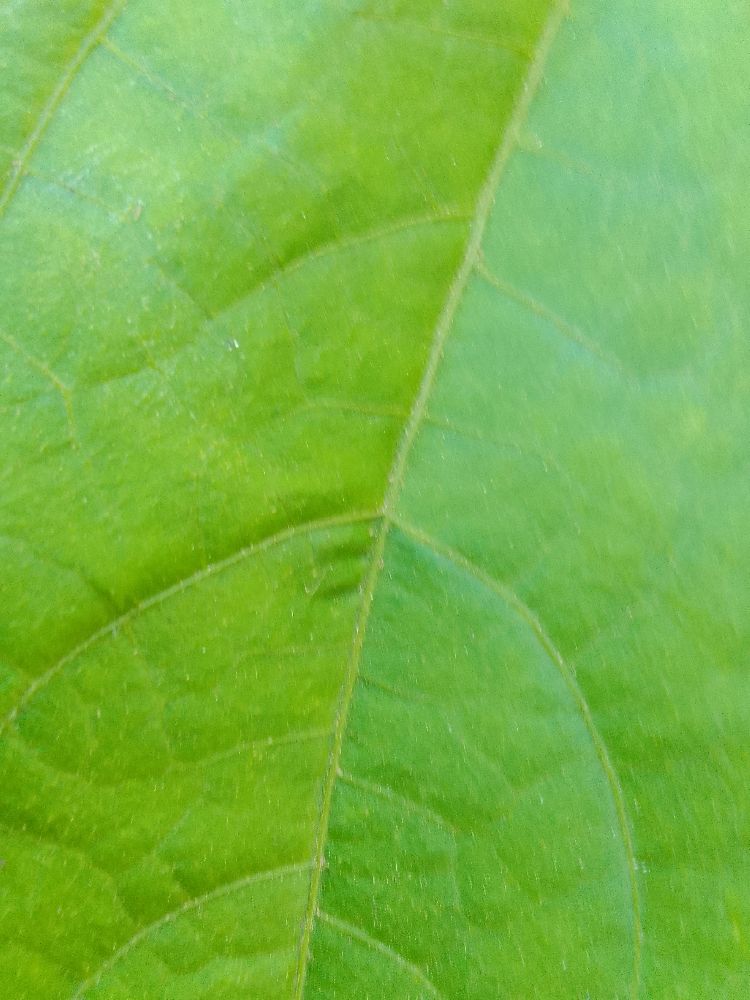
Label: healthy